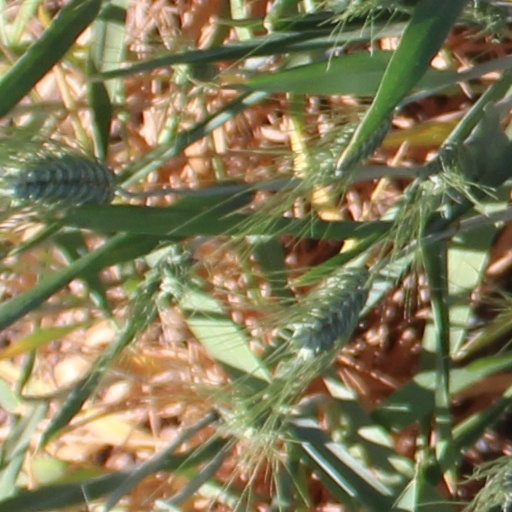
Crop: wheat